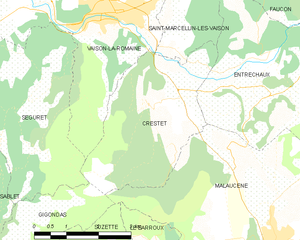
Carte des communes françaises Crestet